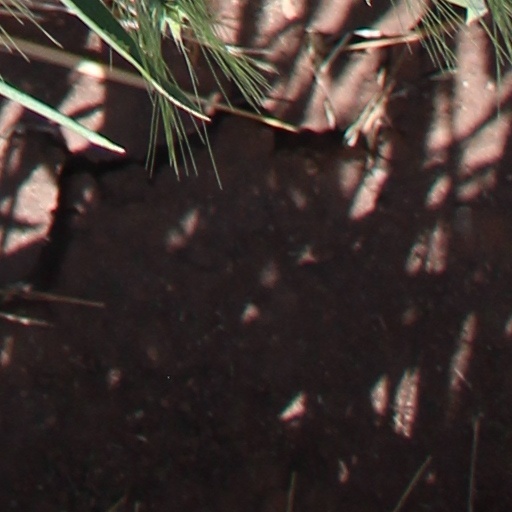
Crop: wheat